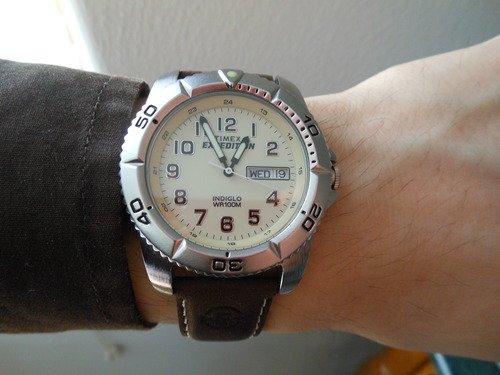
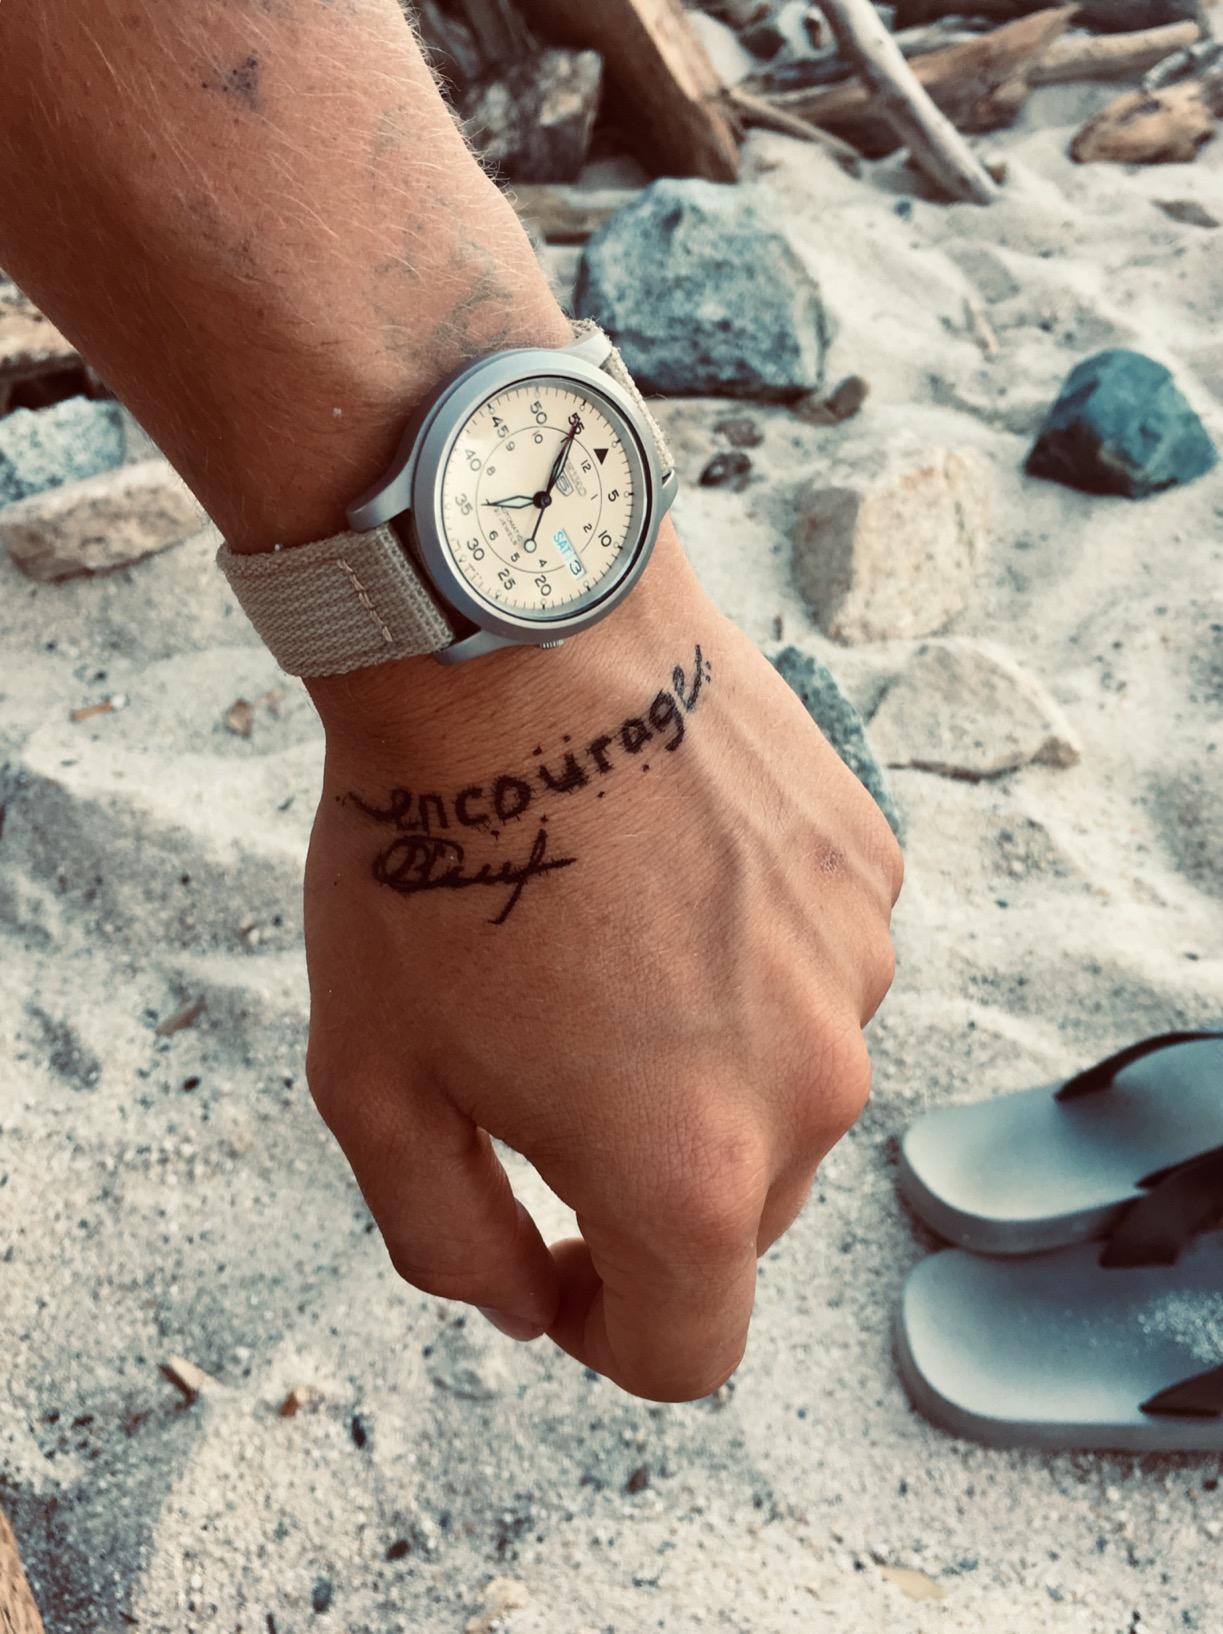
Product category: accessories_watch
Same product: no